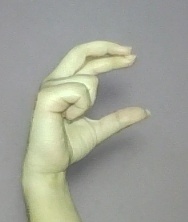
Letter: thal